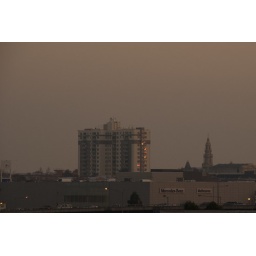
the sun catching the eastern windows of the building with the remnants of the day long fog still in the air